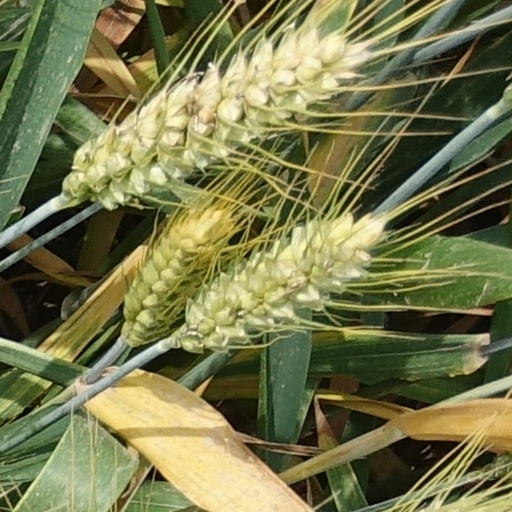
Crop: wheat